Ameloblastoma

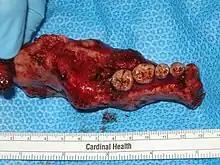
The resected left half of a mandible containing an ameloblastoma, initiated at the third molar

Conventional ameloblastomas have both cystic and solid neoplastic structures.